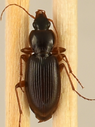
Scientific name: Synuchus impunctatus
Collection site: Bartlett Experimental Forest NEON (BART), plot BART_066